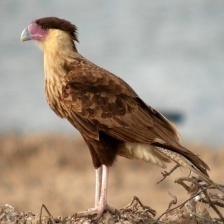
Species: CRESTED CARACARA
Scientific name: CARACARA CHERIWAY